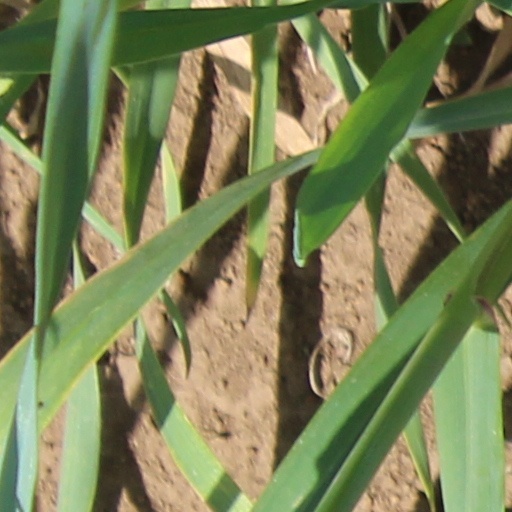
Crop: wheat